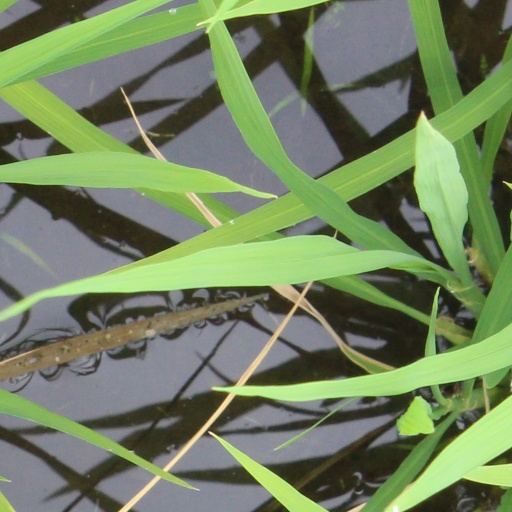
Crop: rice